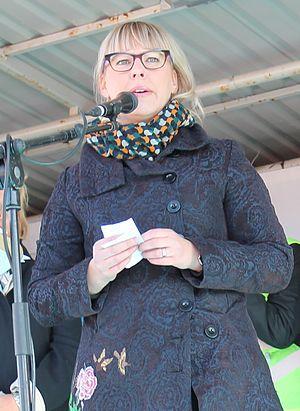
Le ministère des Affaires sociales et de la Santé est un ministère finlandais.